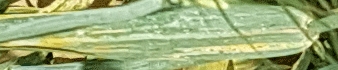
Label: Wheat___Yellow_Rust